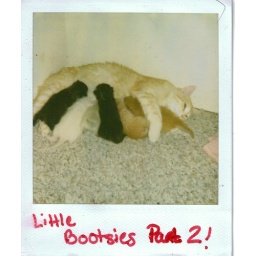
the second time around there were some orange and white :)